People's Revolutionary Army (Argentina)

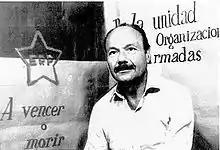
Oberdan Sallustro in the hands of the ERP; he was eventually shot and killed by the organization.

The ERP was founded as the armed wing of the PRT, a communist party emerging from the Trotskyist tradition, but soon turned to the Maoist theory, especially the Cultural Revolution. During the 1960s, the PRT adopted the "foquista" strategy of guerilla warfare associated with Che Guevara, who had fought alongside Fidel Castro during the Cuban Revolution.